Joan Sebastian

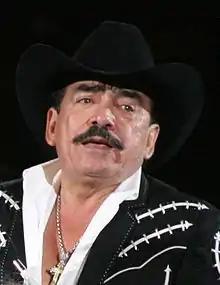
Joan Sebastian in 2009

José Manuel Figueroa Sr. (April 8, 1951 – July 13, 2015), known professionally as Joan Sebastian, was a Mexican singer and songwriter. Born in Juliantla, Guerrero, he composed more than 1,000 songs, including compositions for artists such as Bronco, Vicente Fernández, Lucero, Pepe Aguilar, and Rocío Dúrcal. The first several years of his career were primarily focused on Soft rock and Latin pop songs, but later focused primarily on regional Mexican music, specifically banda, mariachi, and norteño. Throughout his career, he also recorded various country songs in Spanish. Sebastian was awarded seven Latin Grammy Awards and five Grammy Awards, making him the most awarded Mexican performer in Grammy history.